Saint Mary's College of California

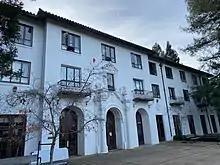
De La Salle Hall

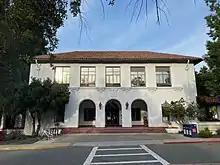
Galileo Hall.

St. Mary's historic campus is located in Moraga, California. The majority of the principal buildings on campus are built in the California Churrigueresque style, while the rest of campus is made up of other styles of Spanish Colonial Revival architecture or Mission Revival architecture.